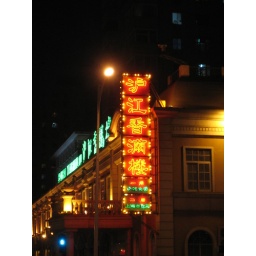
flashing yellow lights around the sign look like diodes